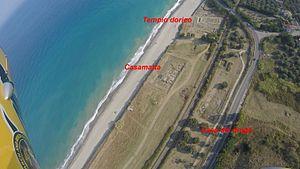
Kaulon ou Kaulonia est une cité grecque de la Grande-Grèce sur le littoral de la mer Ionienne située sur le territoire de Monasterace, en Province de Reggio de Calabre. La ville de Caulonia distante de quinze kilomètres tire son nom de cette cité grecque.